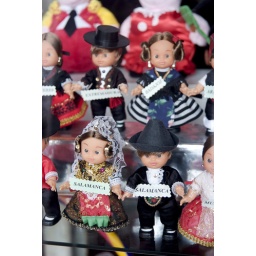
Dolls in traditional Spanish clothing for sale in store window in Madrid, Spain